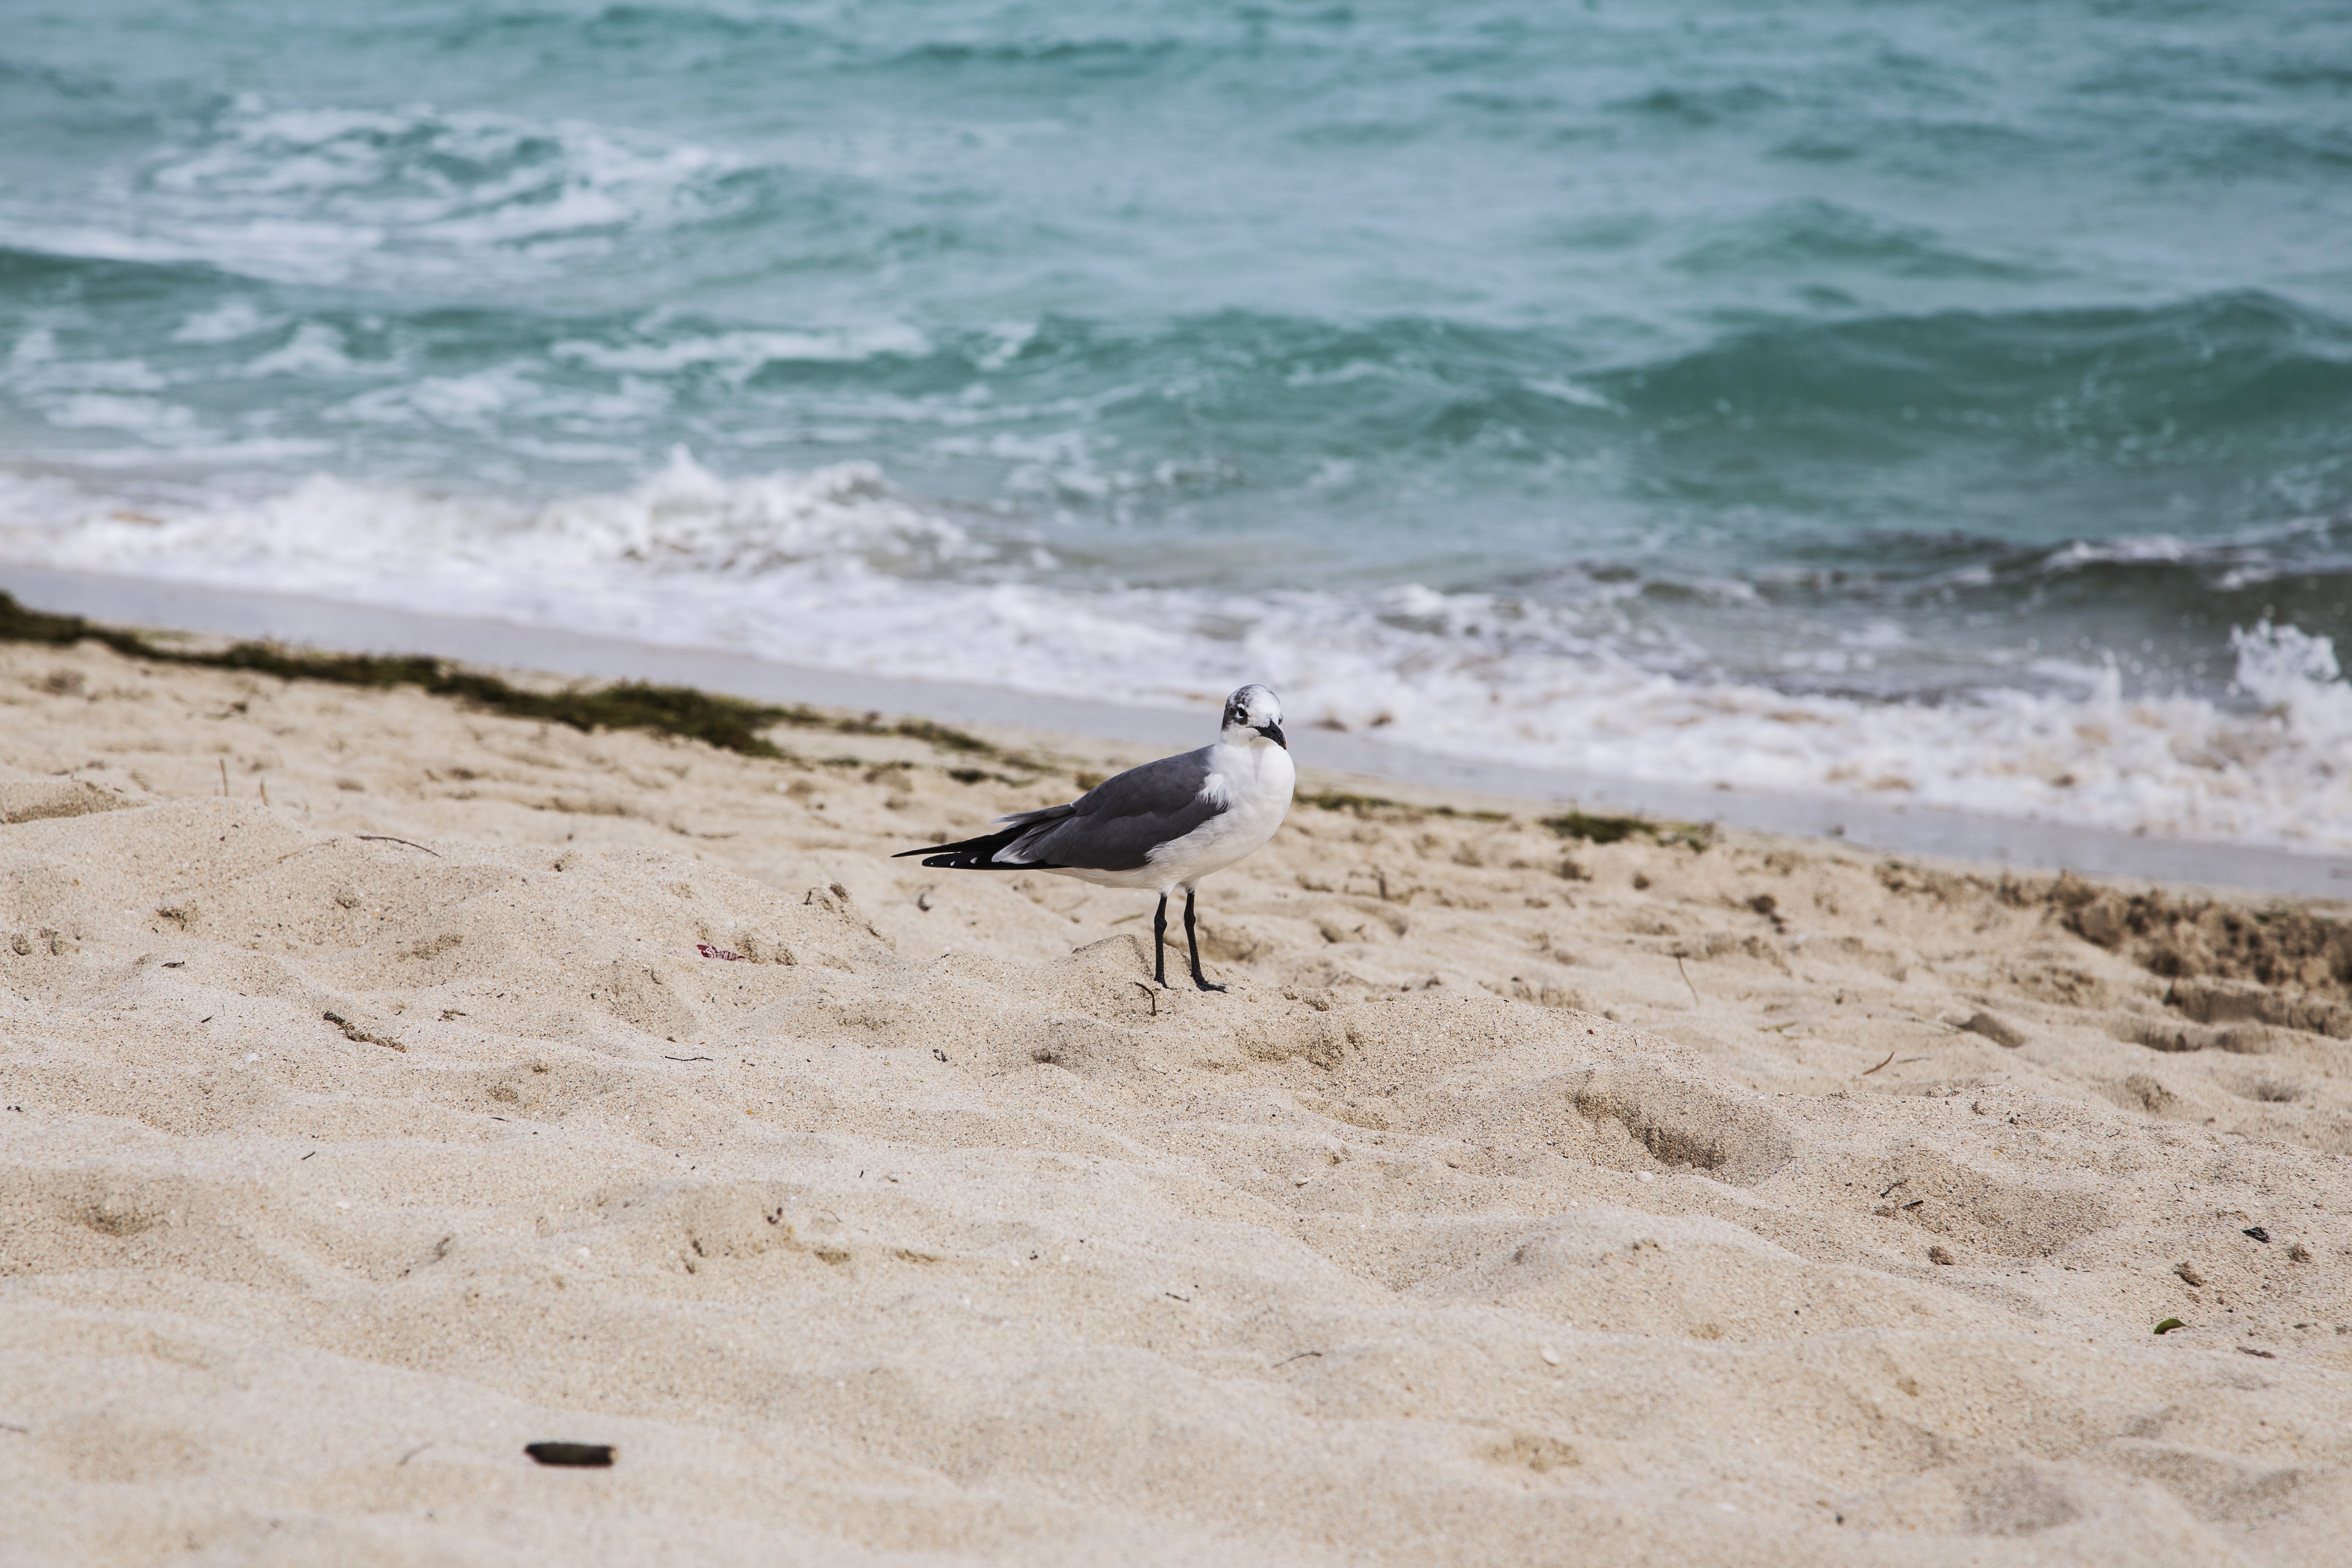
beach, landscape, sea, coast, water, nature, outdoor, sand, ocean, bird, white, shore, wave, animal, seabird, seagull, summer, vacation, travel, coastline, wildlife, wild, gull, scenic, usa, seashore, fauna, one, day, florida, charadriiformes, wind wave